Nathan Dunn

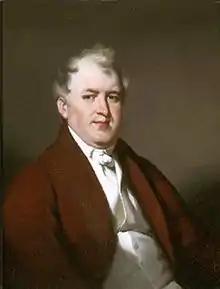
Portrait of Dunn by George Chinnery, 1830s

Nathan Dunn (November 11, 1782 – September 19, 1844) was an American businessman, philanthropist and sinology pioneer who accumulated a large collection of Chinese artifacts while running a trade business in Canton, China for 12 years. In 1838, he created the first systematic collection of Chinese materials exhibited publicly in the United States at the Chinese Museum in Philadelphia. The exhibit toured London in 1842 and 1851 and was auctioned off to various collectors after Dunn's death.